Fujiwara no Nariko

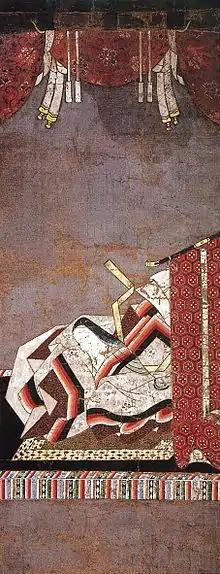
Portrait owned by Anrakuju-in

, also known as , was an Empress consort of Emperor Toba of Japan and mother of Emperor Konoe. She was the daughter of the "chūnagon" and .